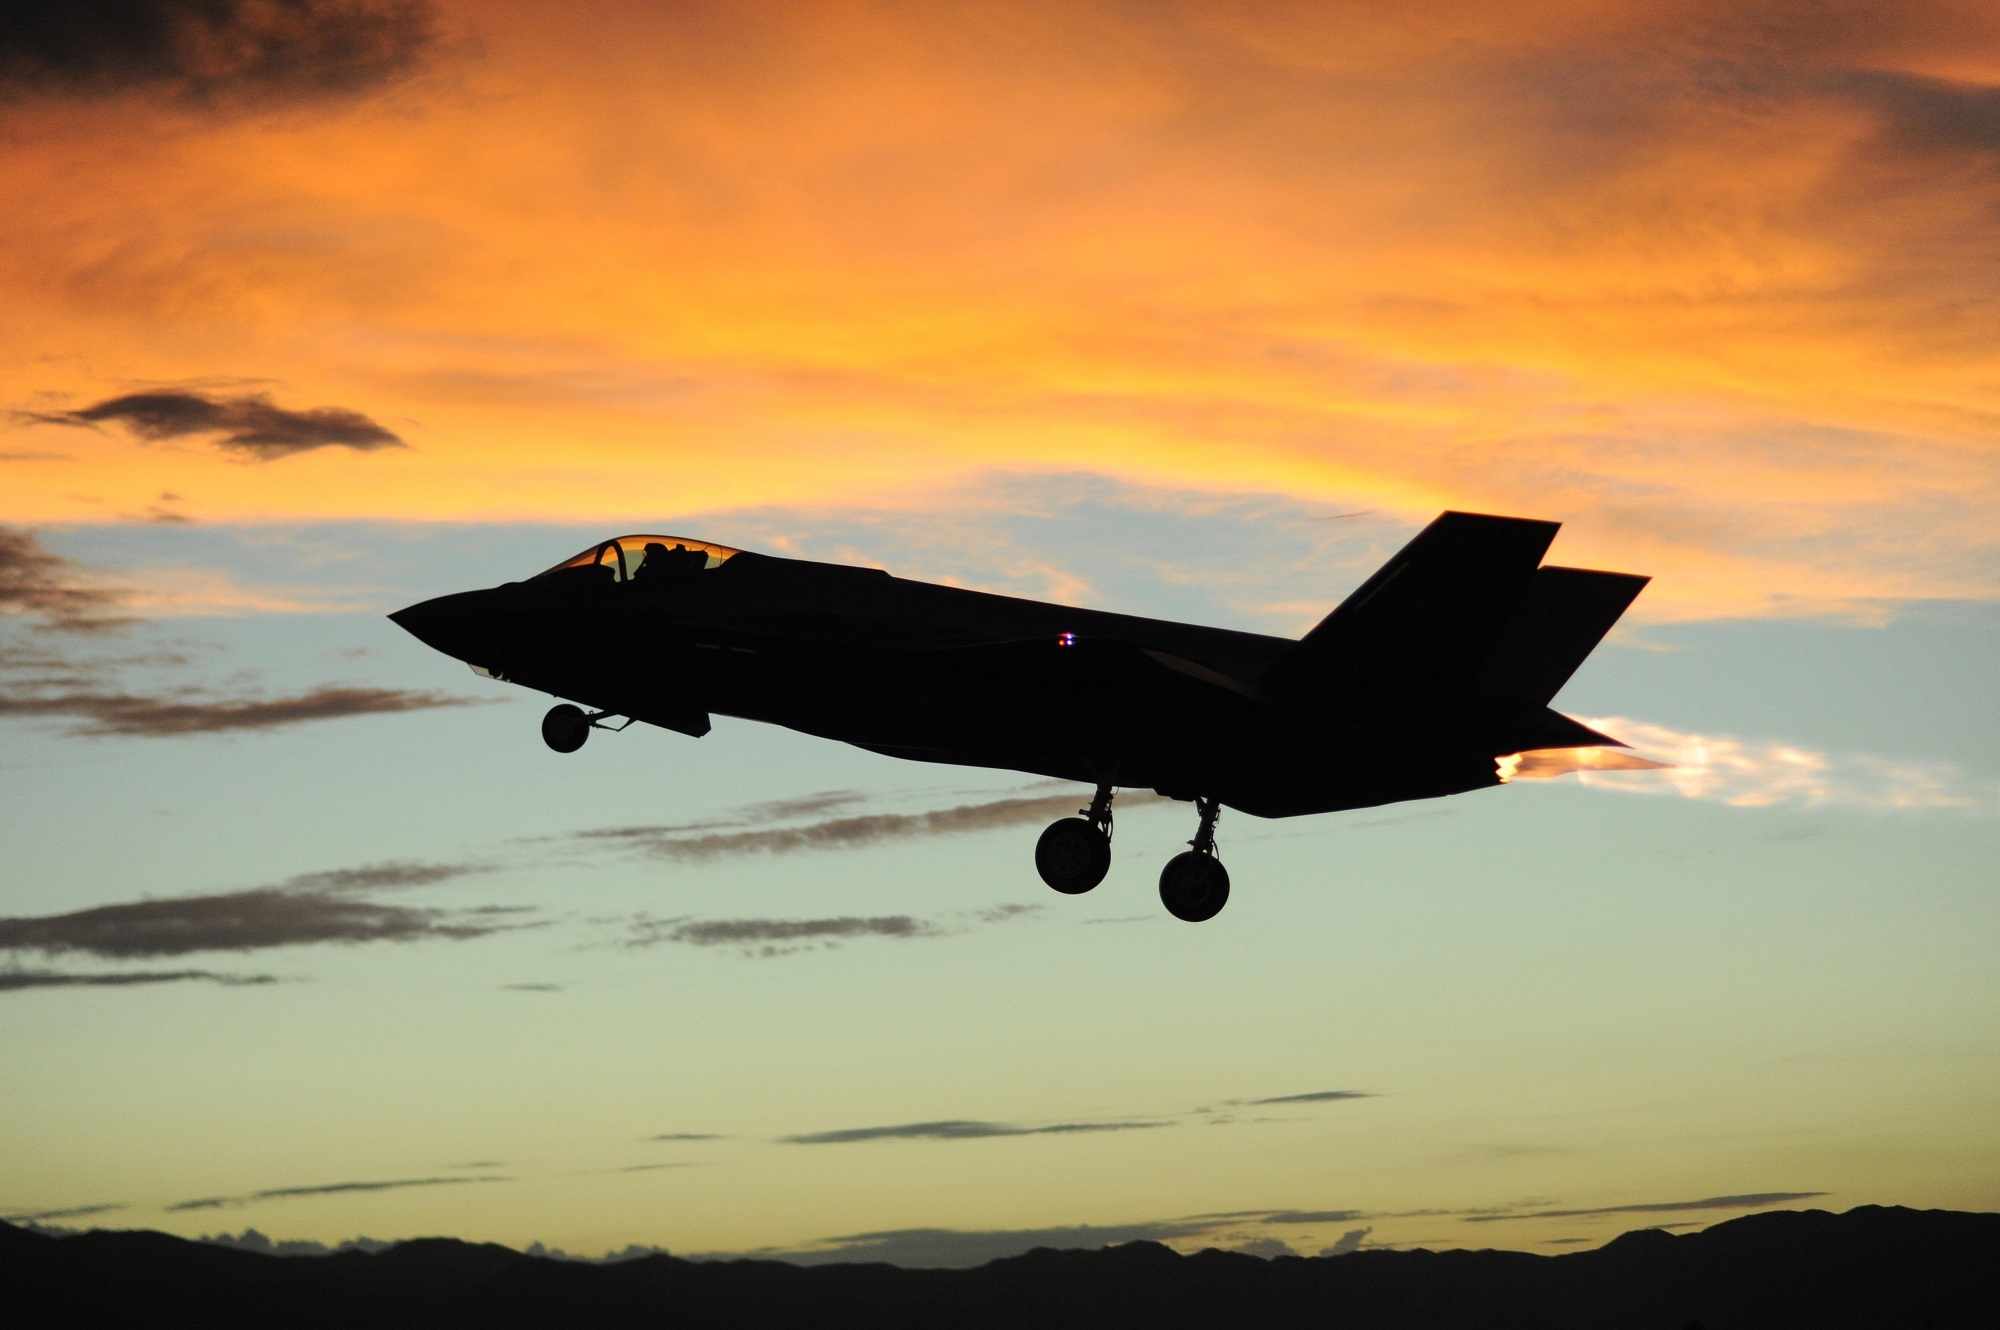
silhouette, wing, sky, sunset, flying, airplane, aircraft, military, jet, orange, vehicle, aviation, flight, colorful, clouds, takeoff, air force, jet aircraft, fighter aircraft, military aircraft, f 35, lightning ii, atmosphere of earth, lockheed martin